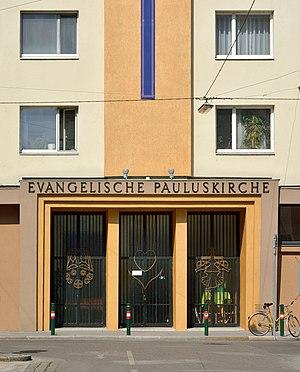
Portail de l'église évangélique Pauluskirche, 4, Sebastianplatz, 3e district de Vienne